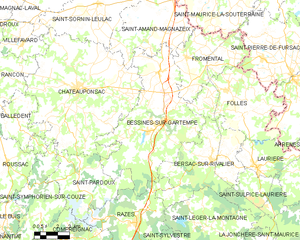
Carte des communes françaises Bessines-sur-Gartempe